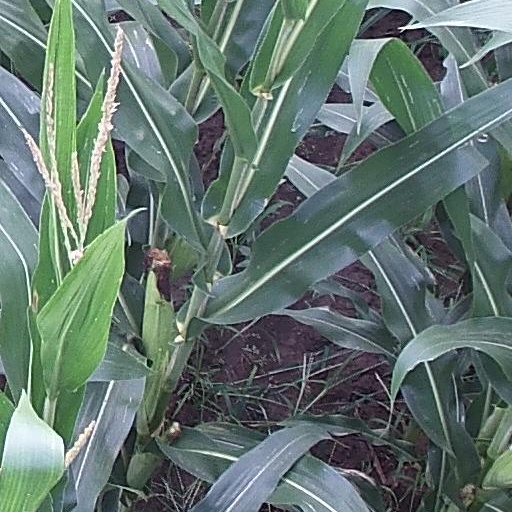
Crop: maize; corn